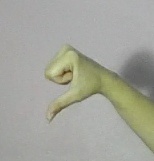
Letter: waw